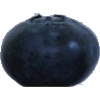
Label: Blueberry 1